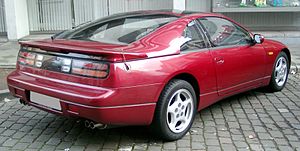
Nissan 300ZX / 300ZX (Z32), 1989−2000
Nissan 300ZX var en sportsvogn med frontmotor og baghjulstræk fra Nissan Motor, bygget mellem slutningen af 1983 og sommeren 1995 hhv. slutningen af 1996 og midten af 2000 som efterfølger for 280ZX.